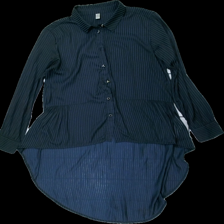
View: front
Type: Shirt
Category: Ladies
Brand: Not in the list
Brand text on label: culture
Colors: Black, Blue
Material: 100% polyester
Pattern: Striped
Cut: Long
Size: S
Season: All
Damage location: bottom center
Damage 2 location: middle center
Price range: 50-100
Recommended usage: Reuse
Description: randig skjorta, lång